AgustaWestland AW159 Wildcat

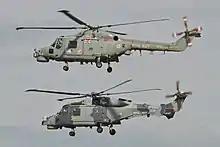
An AW159 Wildcat (lower) flying alongside a Lynx (upper), its predecessor, July 2014

The AW159 Wildcat is a further development of the Westland Lynx. While the AW159 shares broad similarities in appearance to the Lynx, it has significant design differences and is heavily modernised and adapted to gain new attributes and functionality. The AW159 comprises 95% new components; the remaining 5%, consisting of such items as the fuel system and main rotor gearbox, are interchangeable with the Lynx AH7 and HMA8 variants. During development, the Army and Navy variants of the Wildcat reportedly maintained 98 per cent commonality with one another. The AW159 is the first helicopter by AgustaWestland to be designed inside an entirely digital environment. Among other changes, certain external elements of the Wildcat, such as the tail rotor, have been redesigned for greater durability and stealth qualities.